A Sinner in Mecca

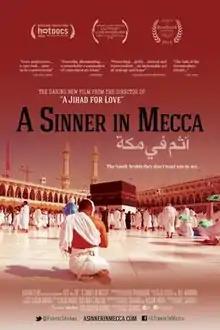
Official Poster

A Sinner in Mecca is a 2015 documentary film from director Parvez Sharma ("A Jihad for Love"). The film chronicles Sharma's Hajj pilgrimage to Mecca, Saudi Arabia as an openly gay Muslim. The film premiered at the 2015 Hot Docs Canadian International Documentary Festival to critical acclaim as well as negative controversies. The film opened in theaters in the US on September 4, 2015, and is a "New York Times" Critics' Pick.